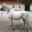
Label: horse